Arlington Memorial School

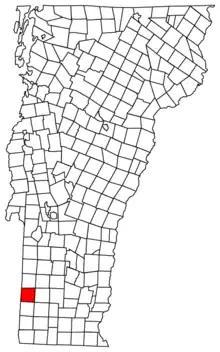
Arlington, Vermont

Arlington Memorial High School is a rural high school (grades 6–12) in Arlington, Bennington County, Vermont and part of the Arlington School District. In 2018, it had about 220 students and a faculty of 35 teachers.